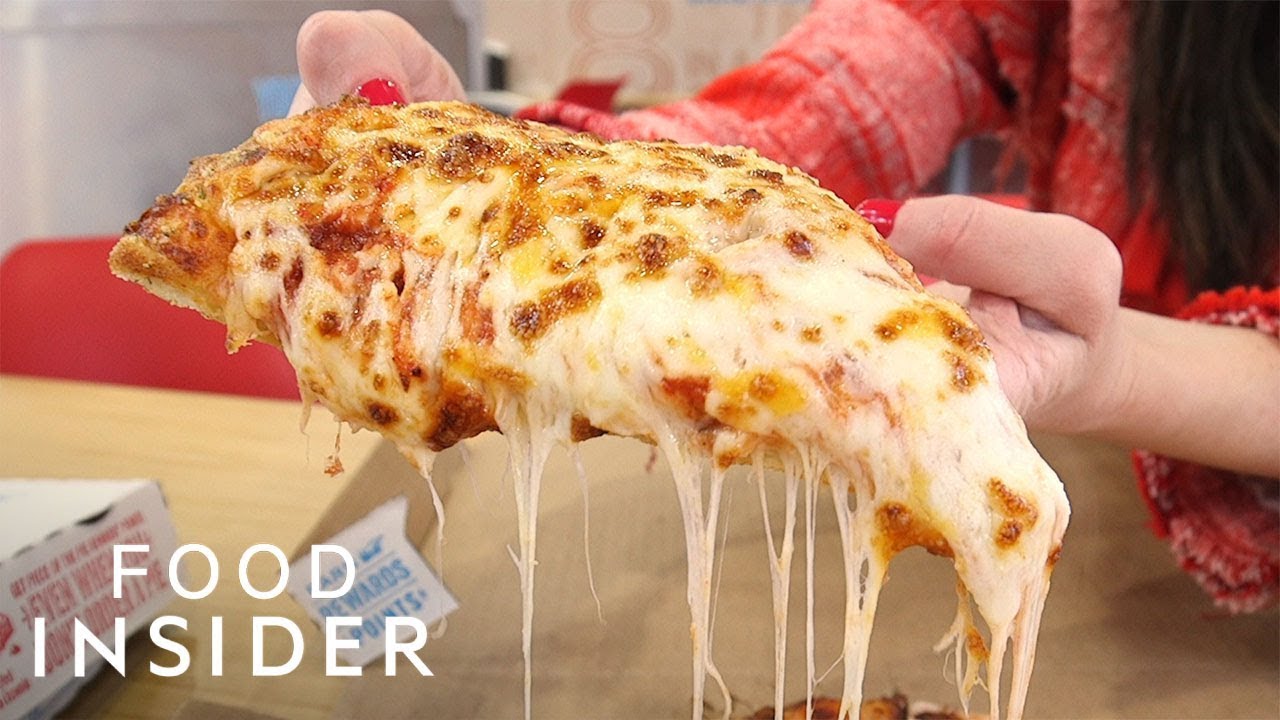
Dish: pizza